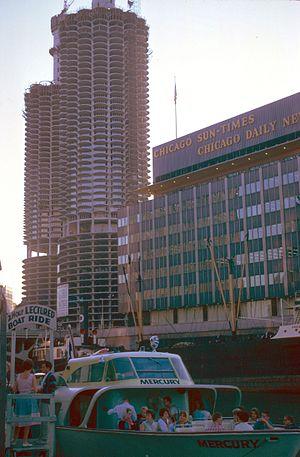
Le Chicago Daily News était un journal quotidien publié entre 1876 et 1978 à Chicago dans l'État de l'Illinois. Le Chicago Daily News a obtenu le prix Pulitzer à treize reprises.